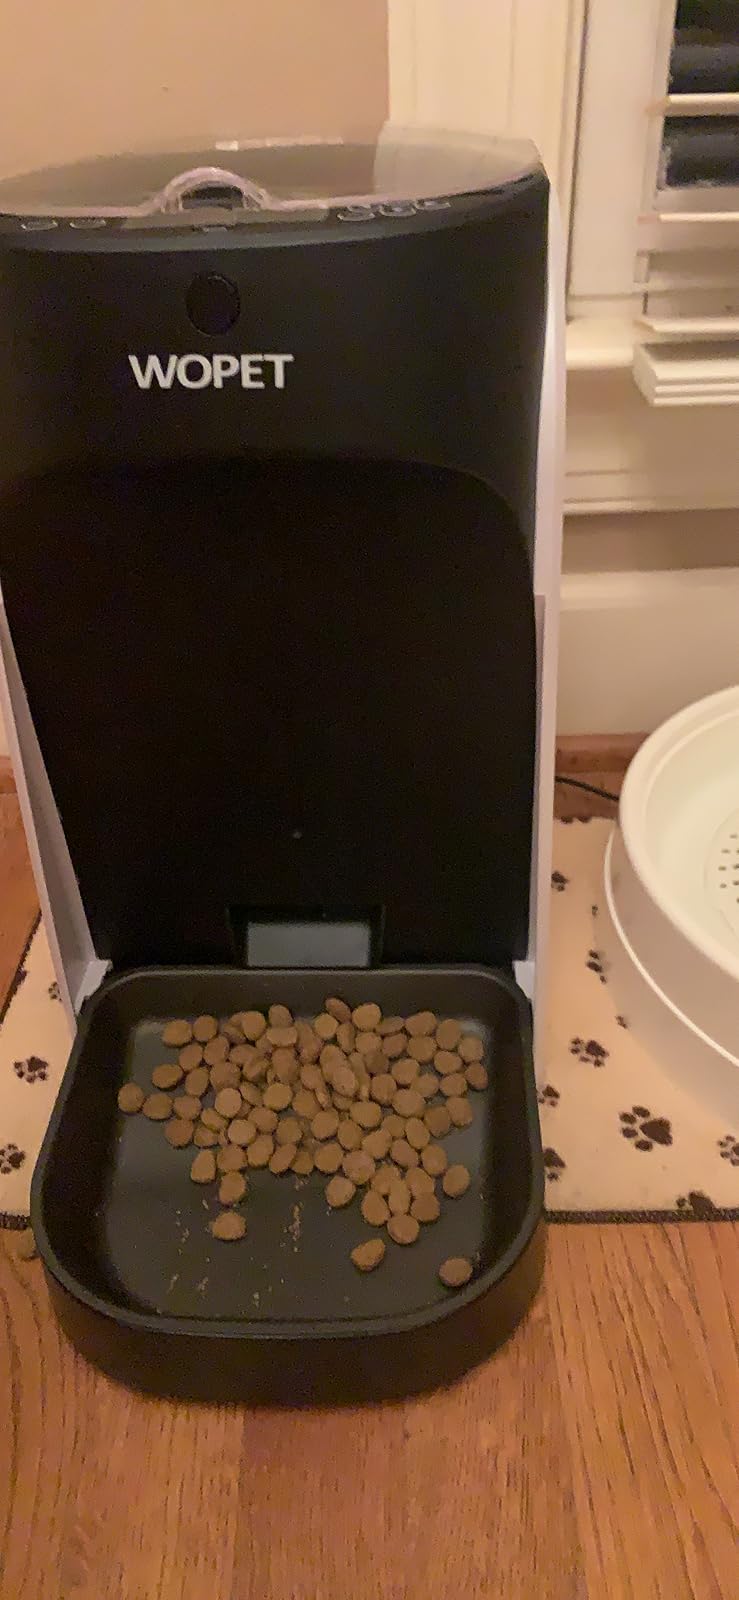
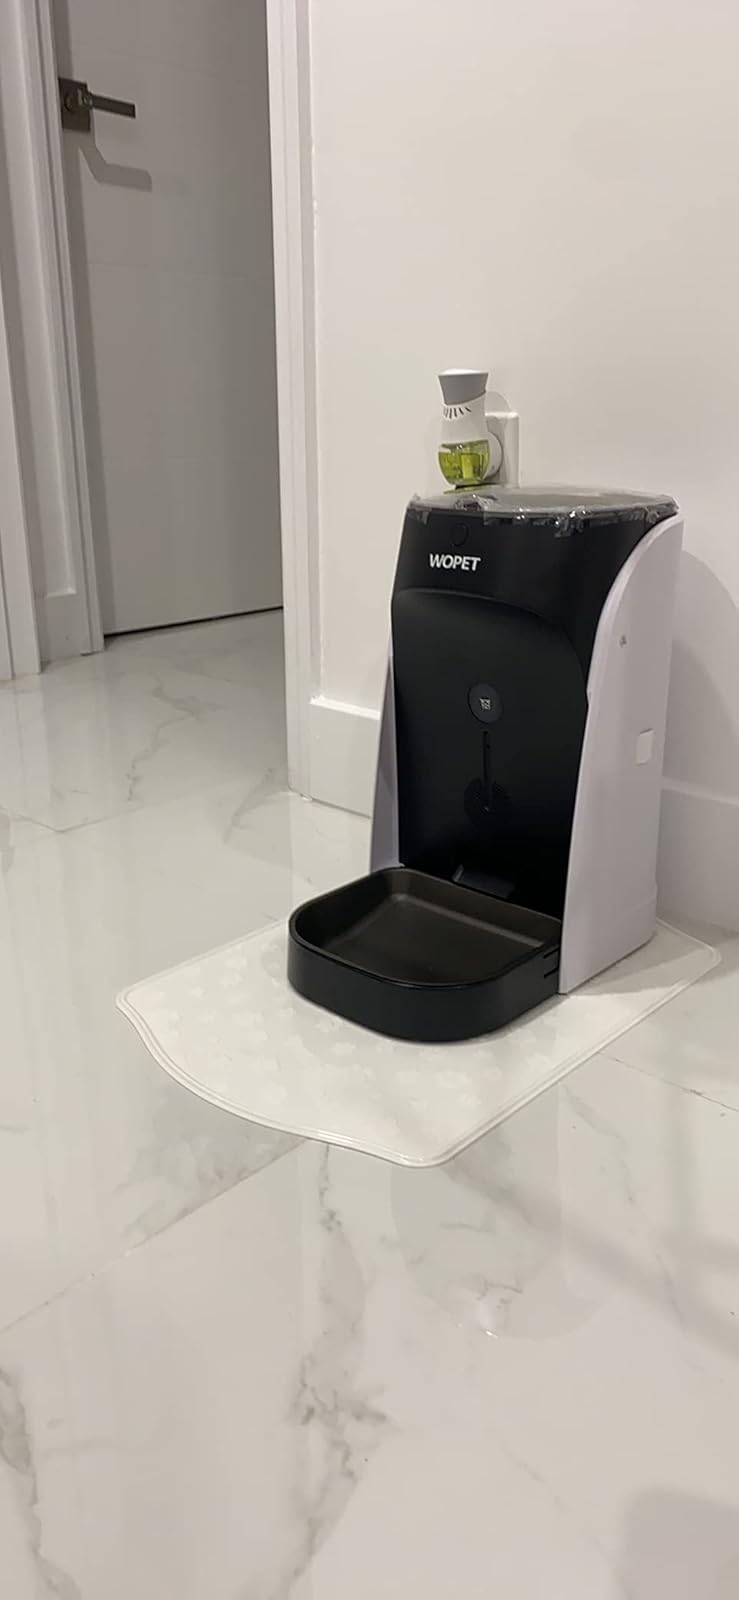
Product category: items_feeder
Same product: yes